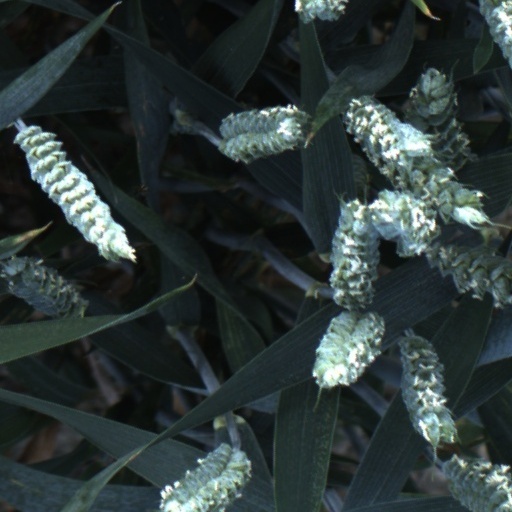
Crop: wheat